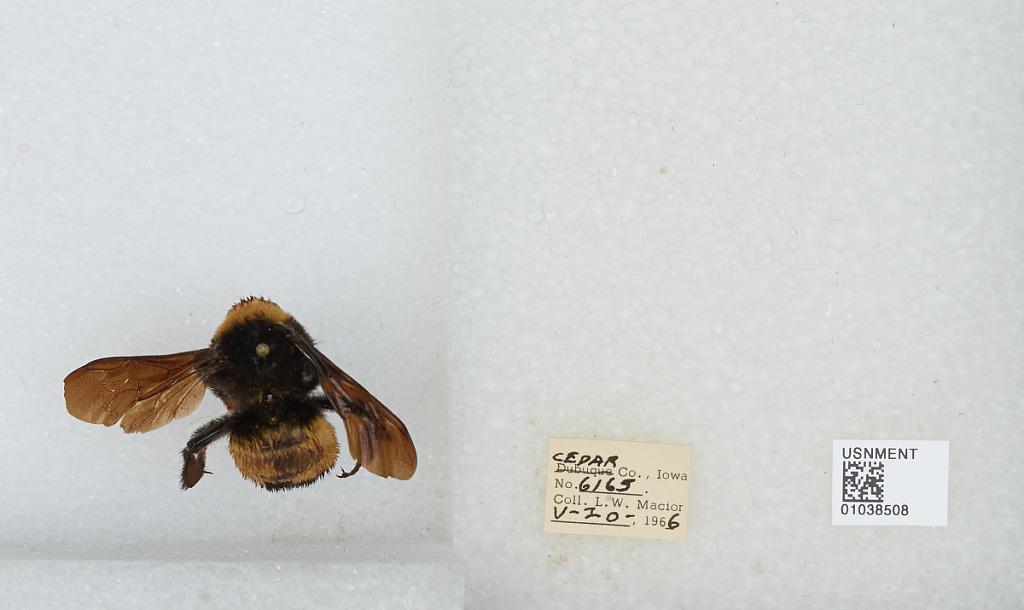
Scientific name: Bombus (Fervidobombus) pensylvanicus pensylvanicus (De Geer)
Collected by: L. Macior
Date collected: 1966-5-20
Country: United States
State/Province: Iowa
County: Cedar
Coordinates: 41.77, -91.13